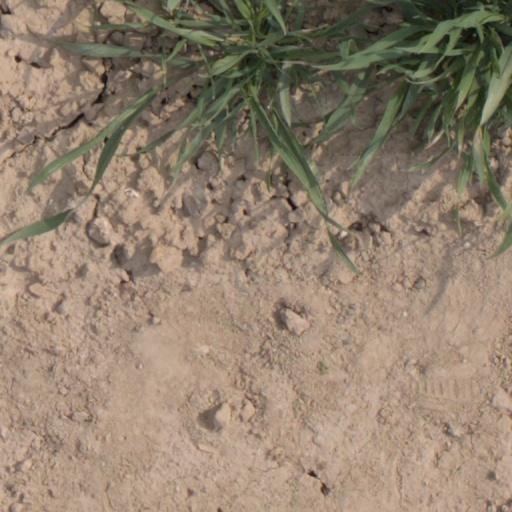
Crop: wheat